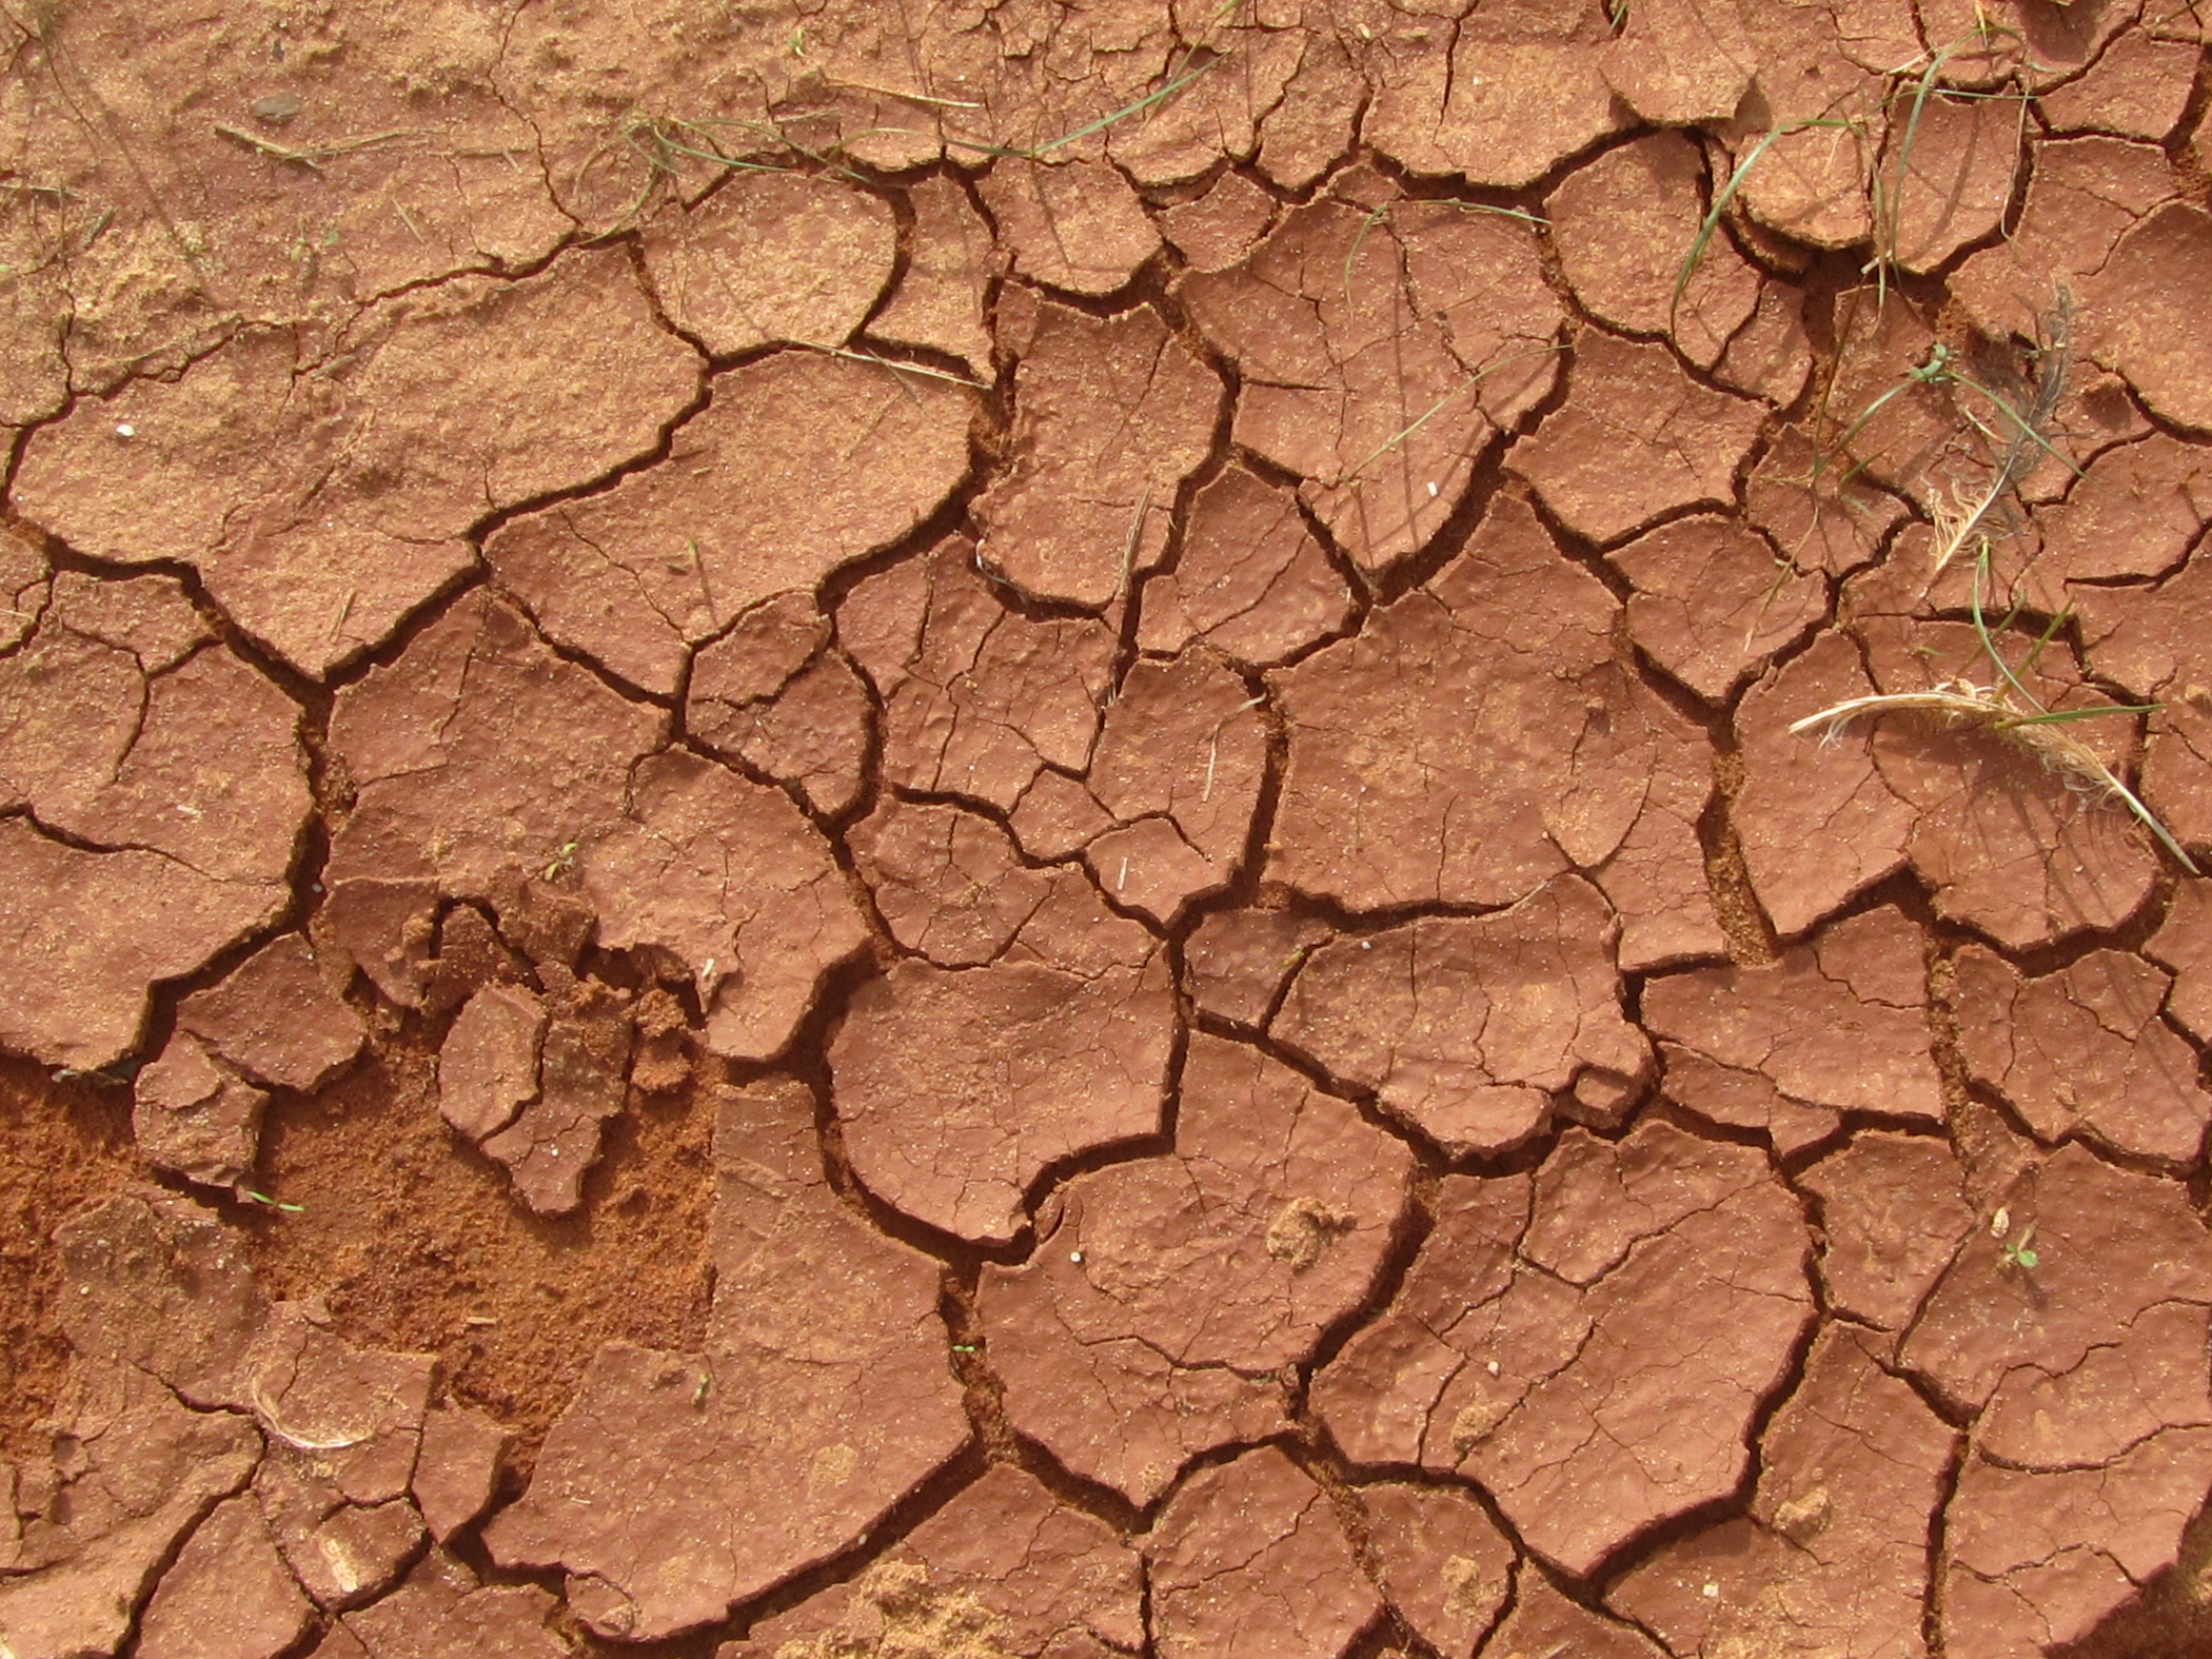
nature, ground, texture, arid, desert, barren, land, dry, environment, dirt, mud, weather, broken, brown, soil, crack, rough, terrain, heat, surface, cracked, earth, hot, climate, disaster, clay, split, drought, parched